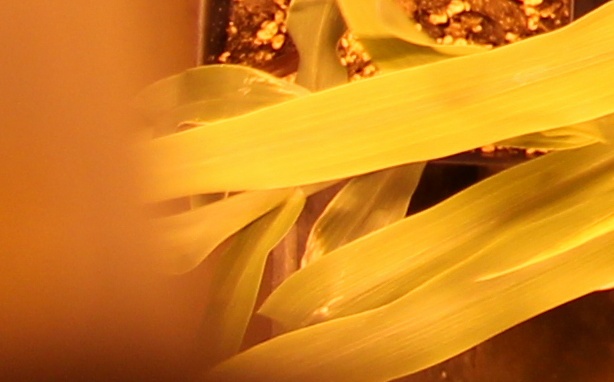
Label: Corn